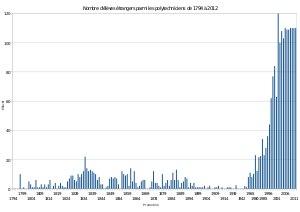
L'École polytechnique, couramment appelée Polytechnique et surnommée en France l'« X », est l'une des 205 écoles d'ingénieurs françaises accréditées au 1ᵉʳ septembre 2019 à délivrer un diplôme d'ingénieur.